Navajo dolls

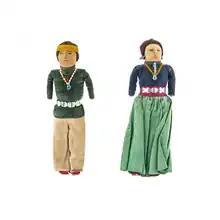
A pair of vintage Navajo dolls. Circa 1940s

Dolls made by Navajo people, beyond their aesthetic appeal, serve as cultural artifacts reflecting the Navajo people's adaptation and creativity. In the 1860s, Navajo women embraced elements from East Coast American fashion. Women of that era wore full dresses made out of satin, which Navajo women copied using velvet, with buttons made out of nickels and dimes. This style is still worn today by both Navajos and non-Navajos.